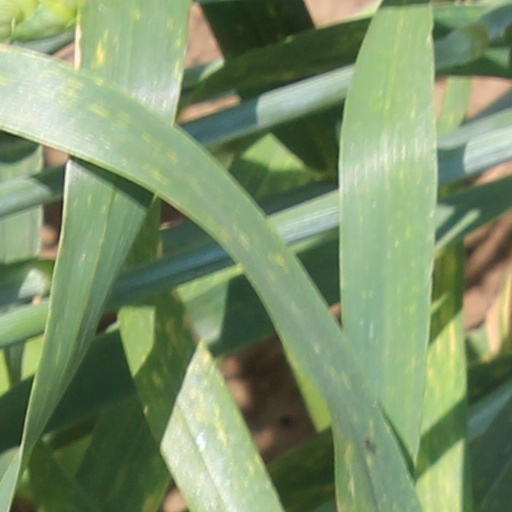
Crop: wheat